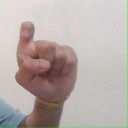
अक्षर: इ